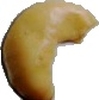
Label: caju_seed